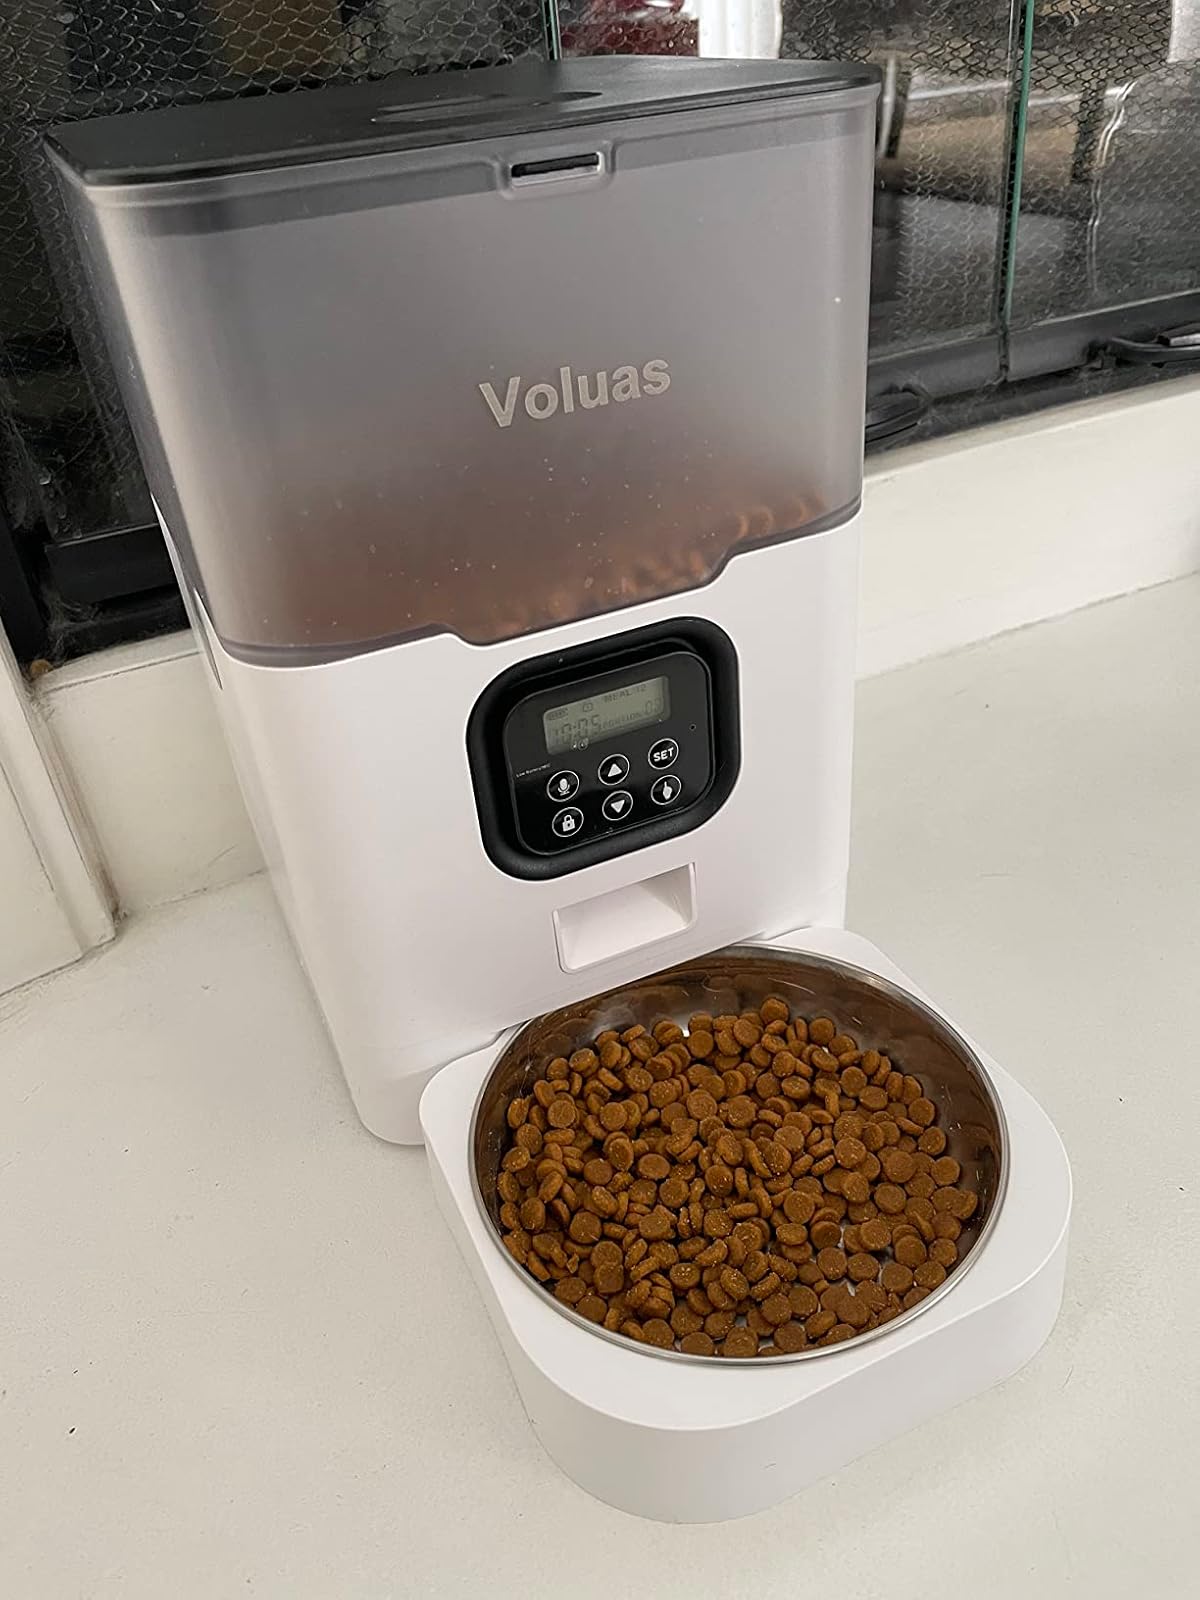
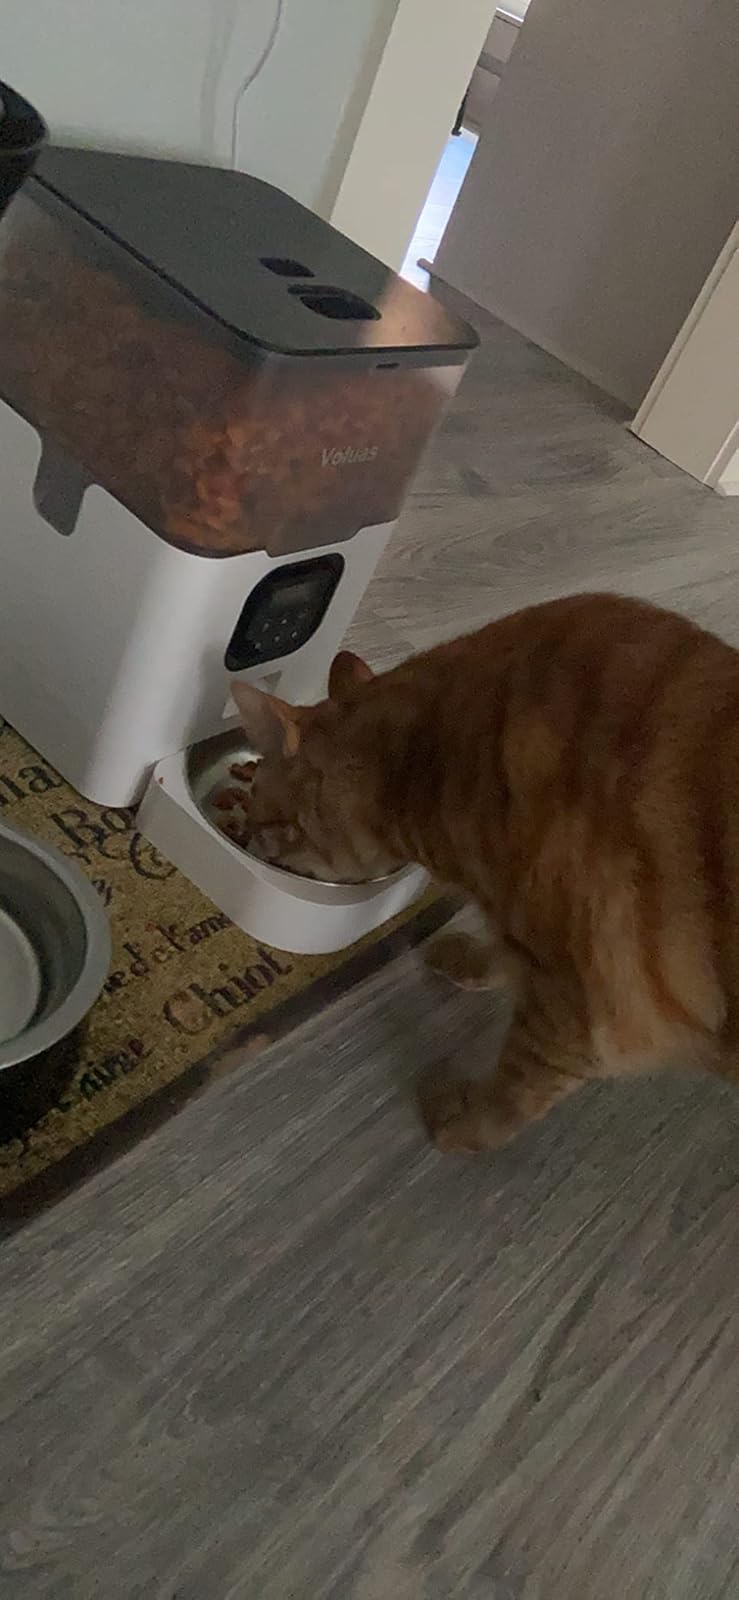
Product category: items_feeder
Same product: yes